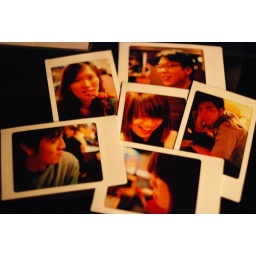
Taken by Alan @Sofa,a famous lounge bar Taipei,Taiwan